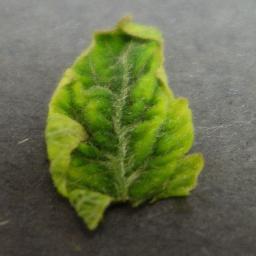
Label: Tomato___Tomato_Yellow_Leaf_Curl_Virus